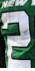
Number: 2